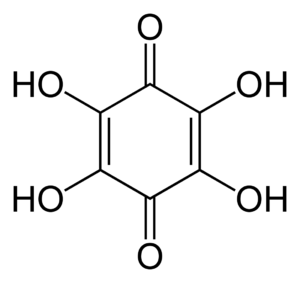
"La tétrahydroxy-1,4-benzoquinone aussi appelée tétrahydroxy-p-benzoquinone, tétrahydroxybenzoquinone et même tétrahydroxyquinone est un composé organique de formule C₆O₂(OH)₄. Cette molécule est composé d'un cycle cyclohexadiène avec, comme substituants, quatre groupes hydroxyle et deux groupes cétone en positions opposées c'est-à-dire ""para"".